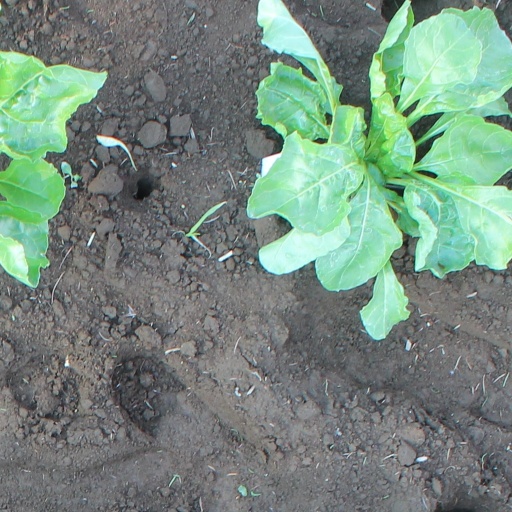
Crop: sugar beet